Mojave River

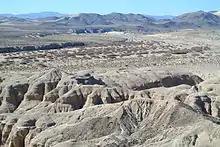
Mojave River cutting through Lake Manix sediments.

The Mojave River is an intermittent river in the eastern San Bernardino Mountains and the Mojave Desert in San Bernardino County, California, United States. Most of its flow is underground, while its surface channels remain dry most of the time, except for the headwaters and several bedrock gorges in the lower reaches.